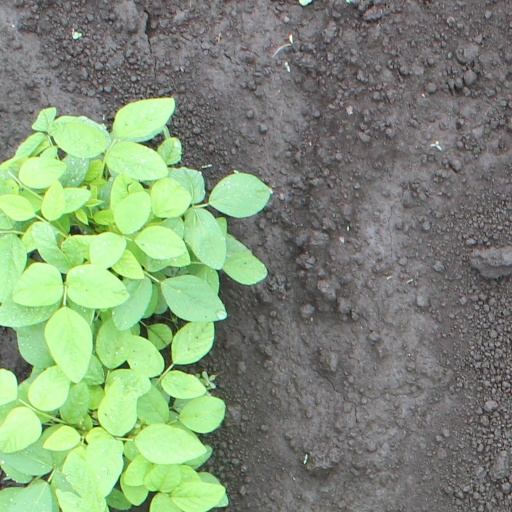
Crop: soybean